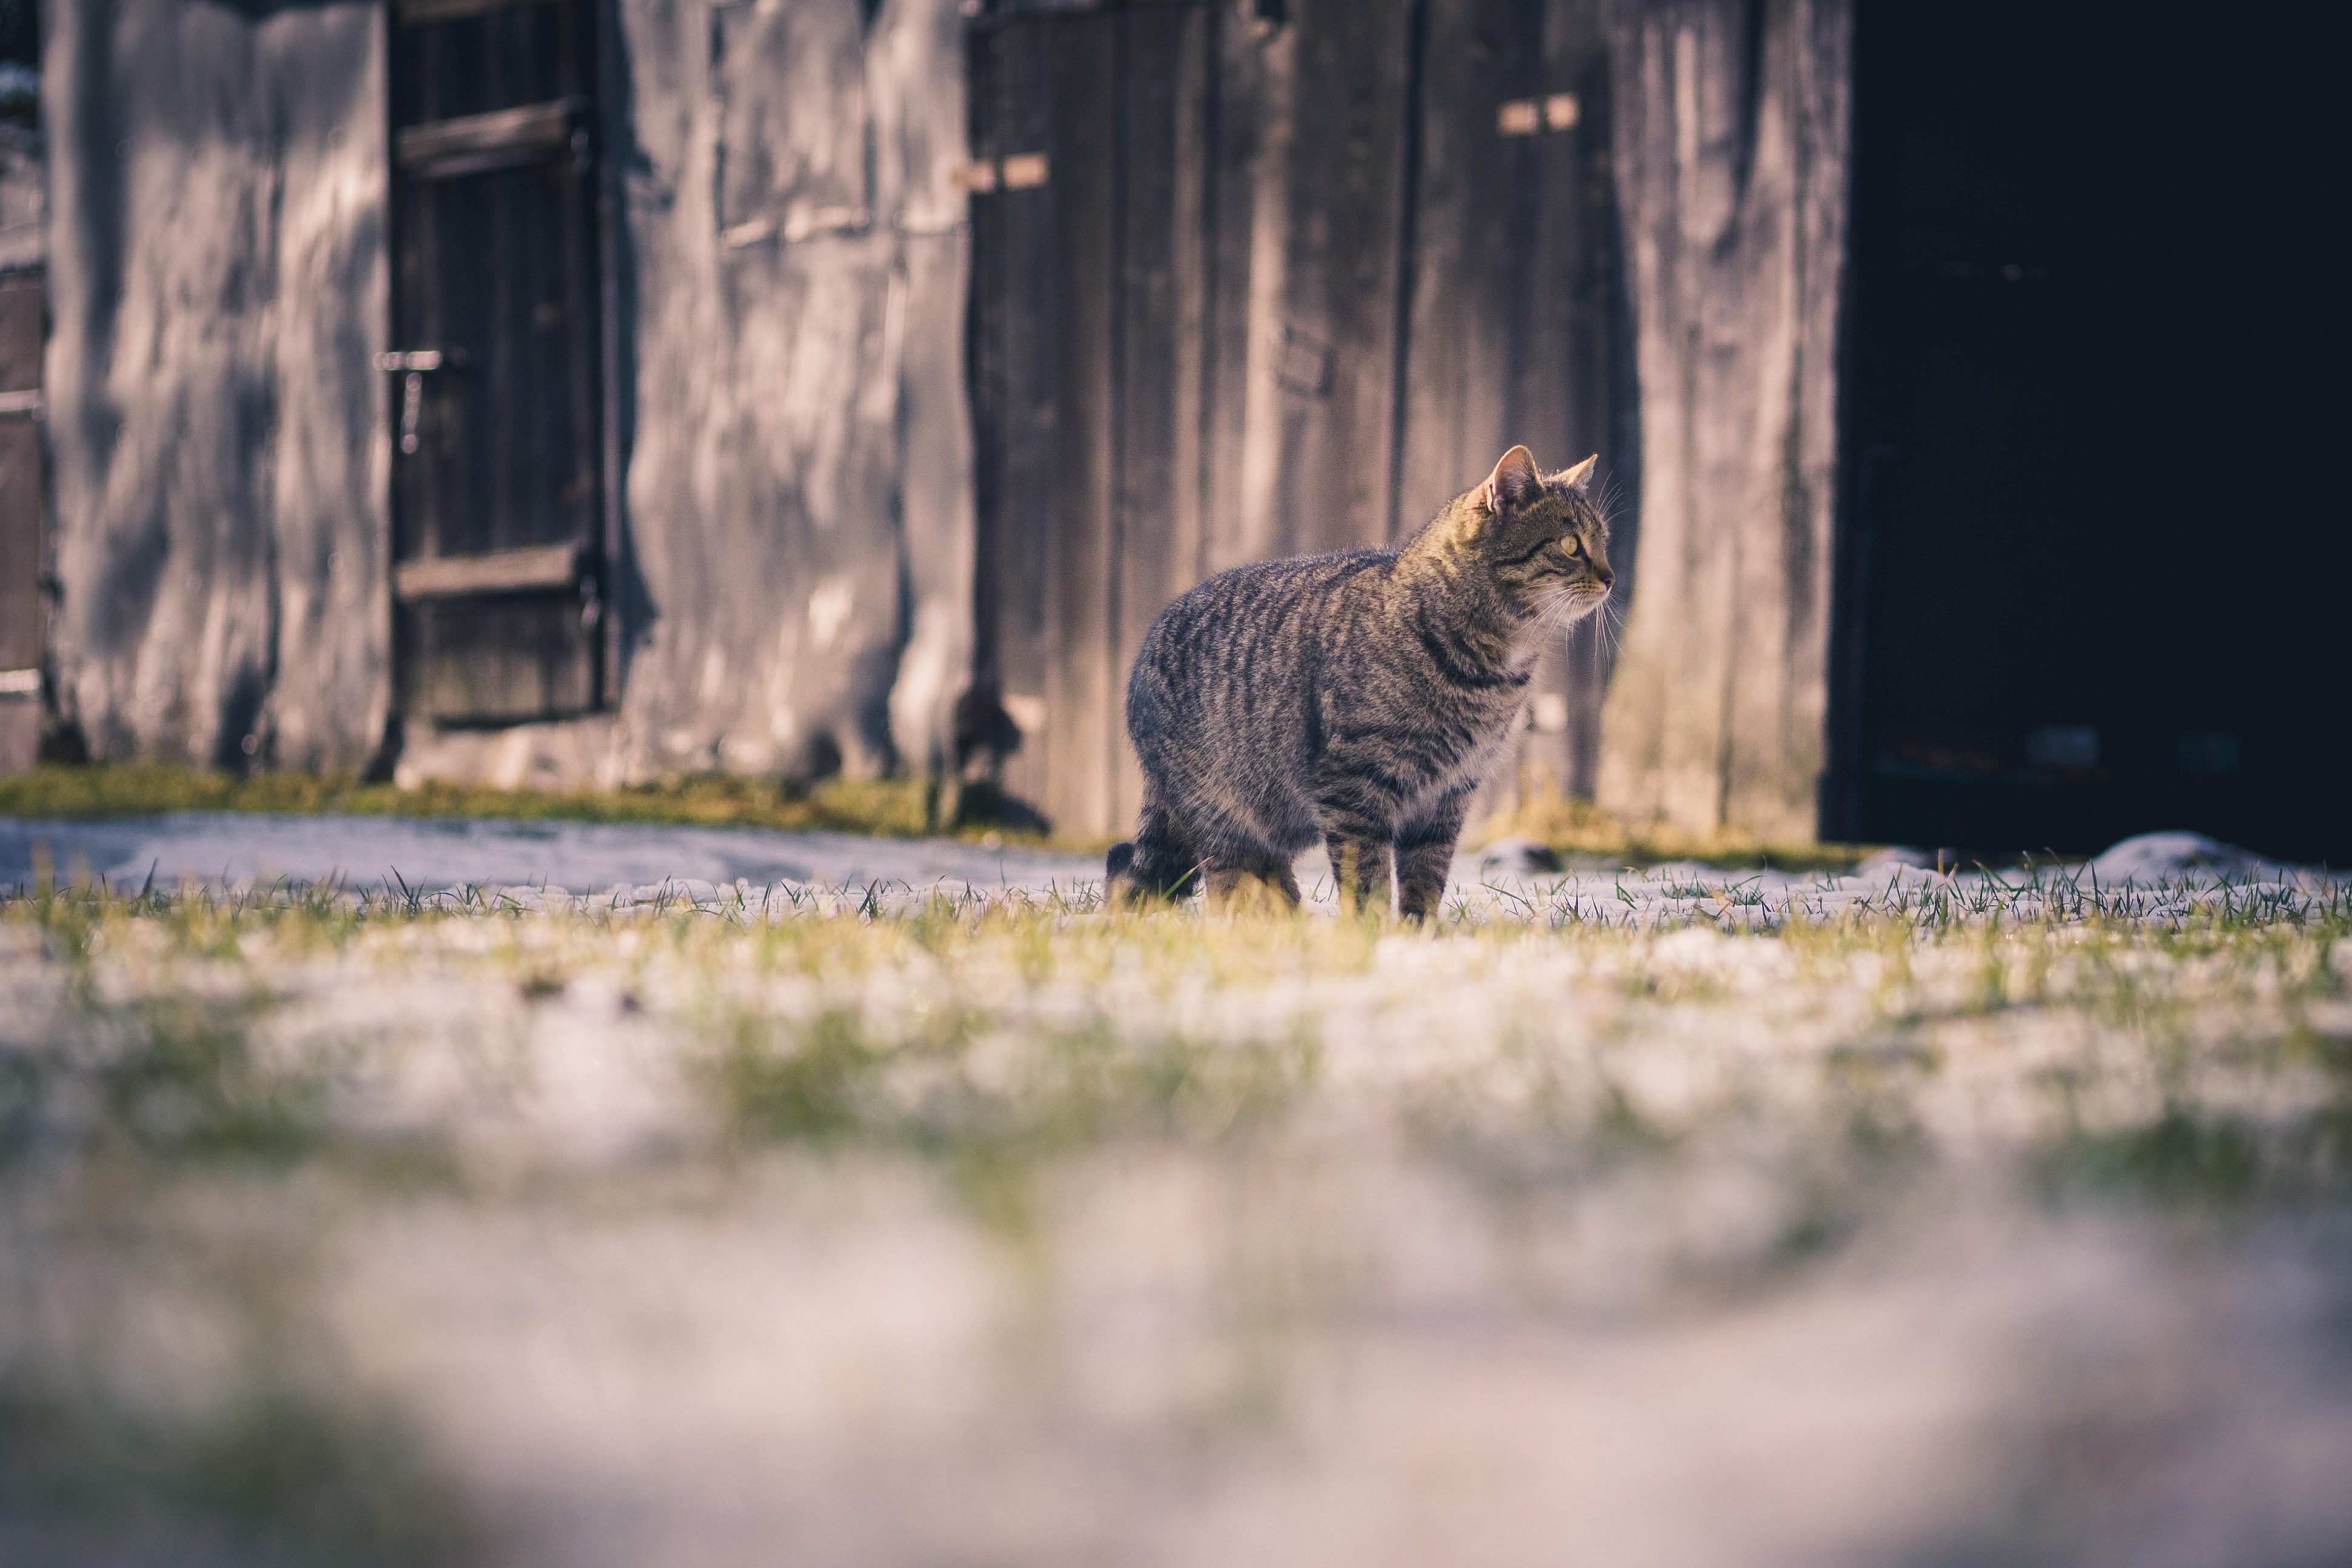
grass, wildlife, pet, cat, feline, mammal, fauna, domestic cat, small to medium sized cats, cat like mammal